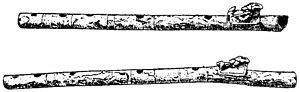
Le Plagiaulos est un type d'aulos ou du tibia un instrument de musique à vent de la Grèce antique, dépeint souvent dans l'art et aussi attesté par l'archéologie.
L’aulos est un instrument à vent très utilisé durant toute l'Antiquité au cours de rites religieux et sociaux. Appelé aulos dans la Grèce antique et tibia dans la Rome antique, c'est un instrument à anche battante, simple ou double, composé principalement d'un tuyau percé de trous, joué le plus souvent par paire. À partir du Iᵉʳ siècle de notre ère, les Romains lui apportent quelques innovations techniques.